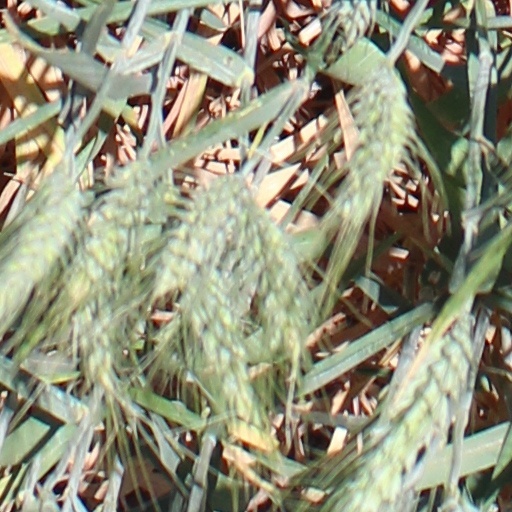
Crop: wheat